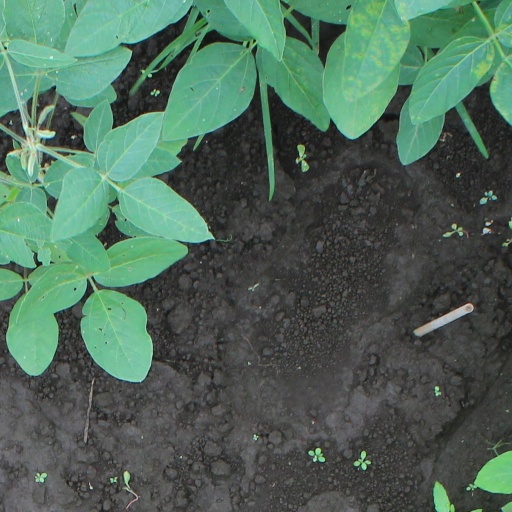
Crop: soybean